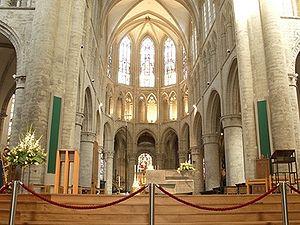
La cathédrale Saints-Michel-et-Gudule, située à Bruxelles en Belgique, est la cocathédrale de l'archidiocèse catholique de Malines-Bruxelles.